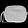
Label: Bag